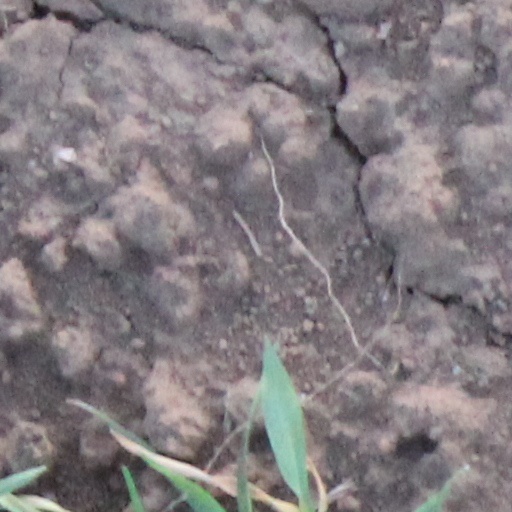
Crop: wheat